Marshall Thundering Herd men's basketball

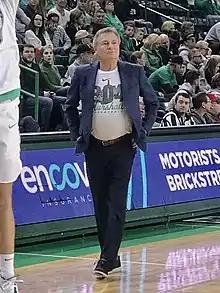
Dan D'Antoni

On April 24, 2014, Marshall University Athletic Director Mike Hamrick announced Mullens native and Los Angeles Lakers assistant coach, Dan D'Antoni, as the next head coach of the Thundering Herd.